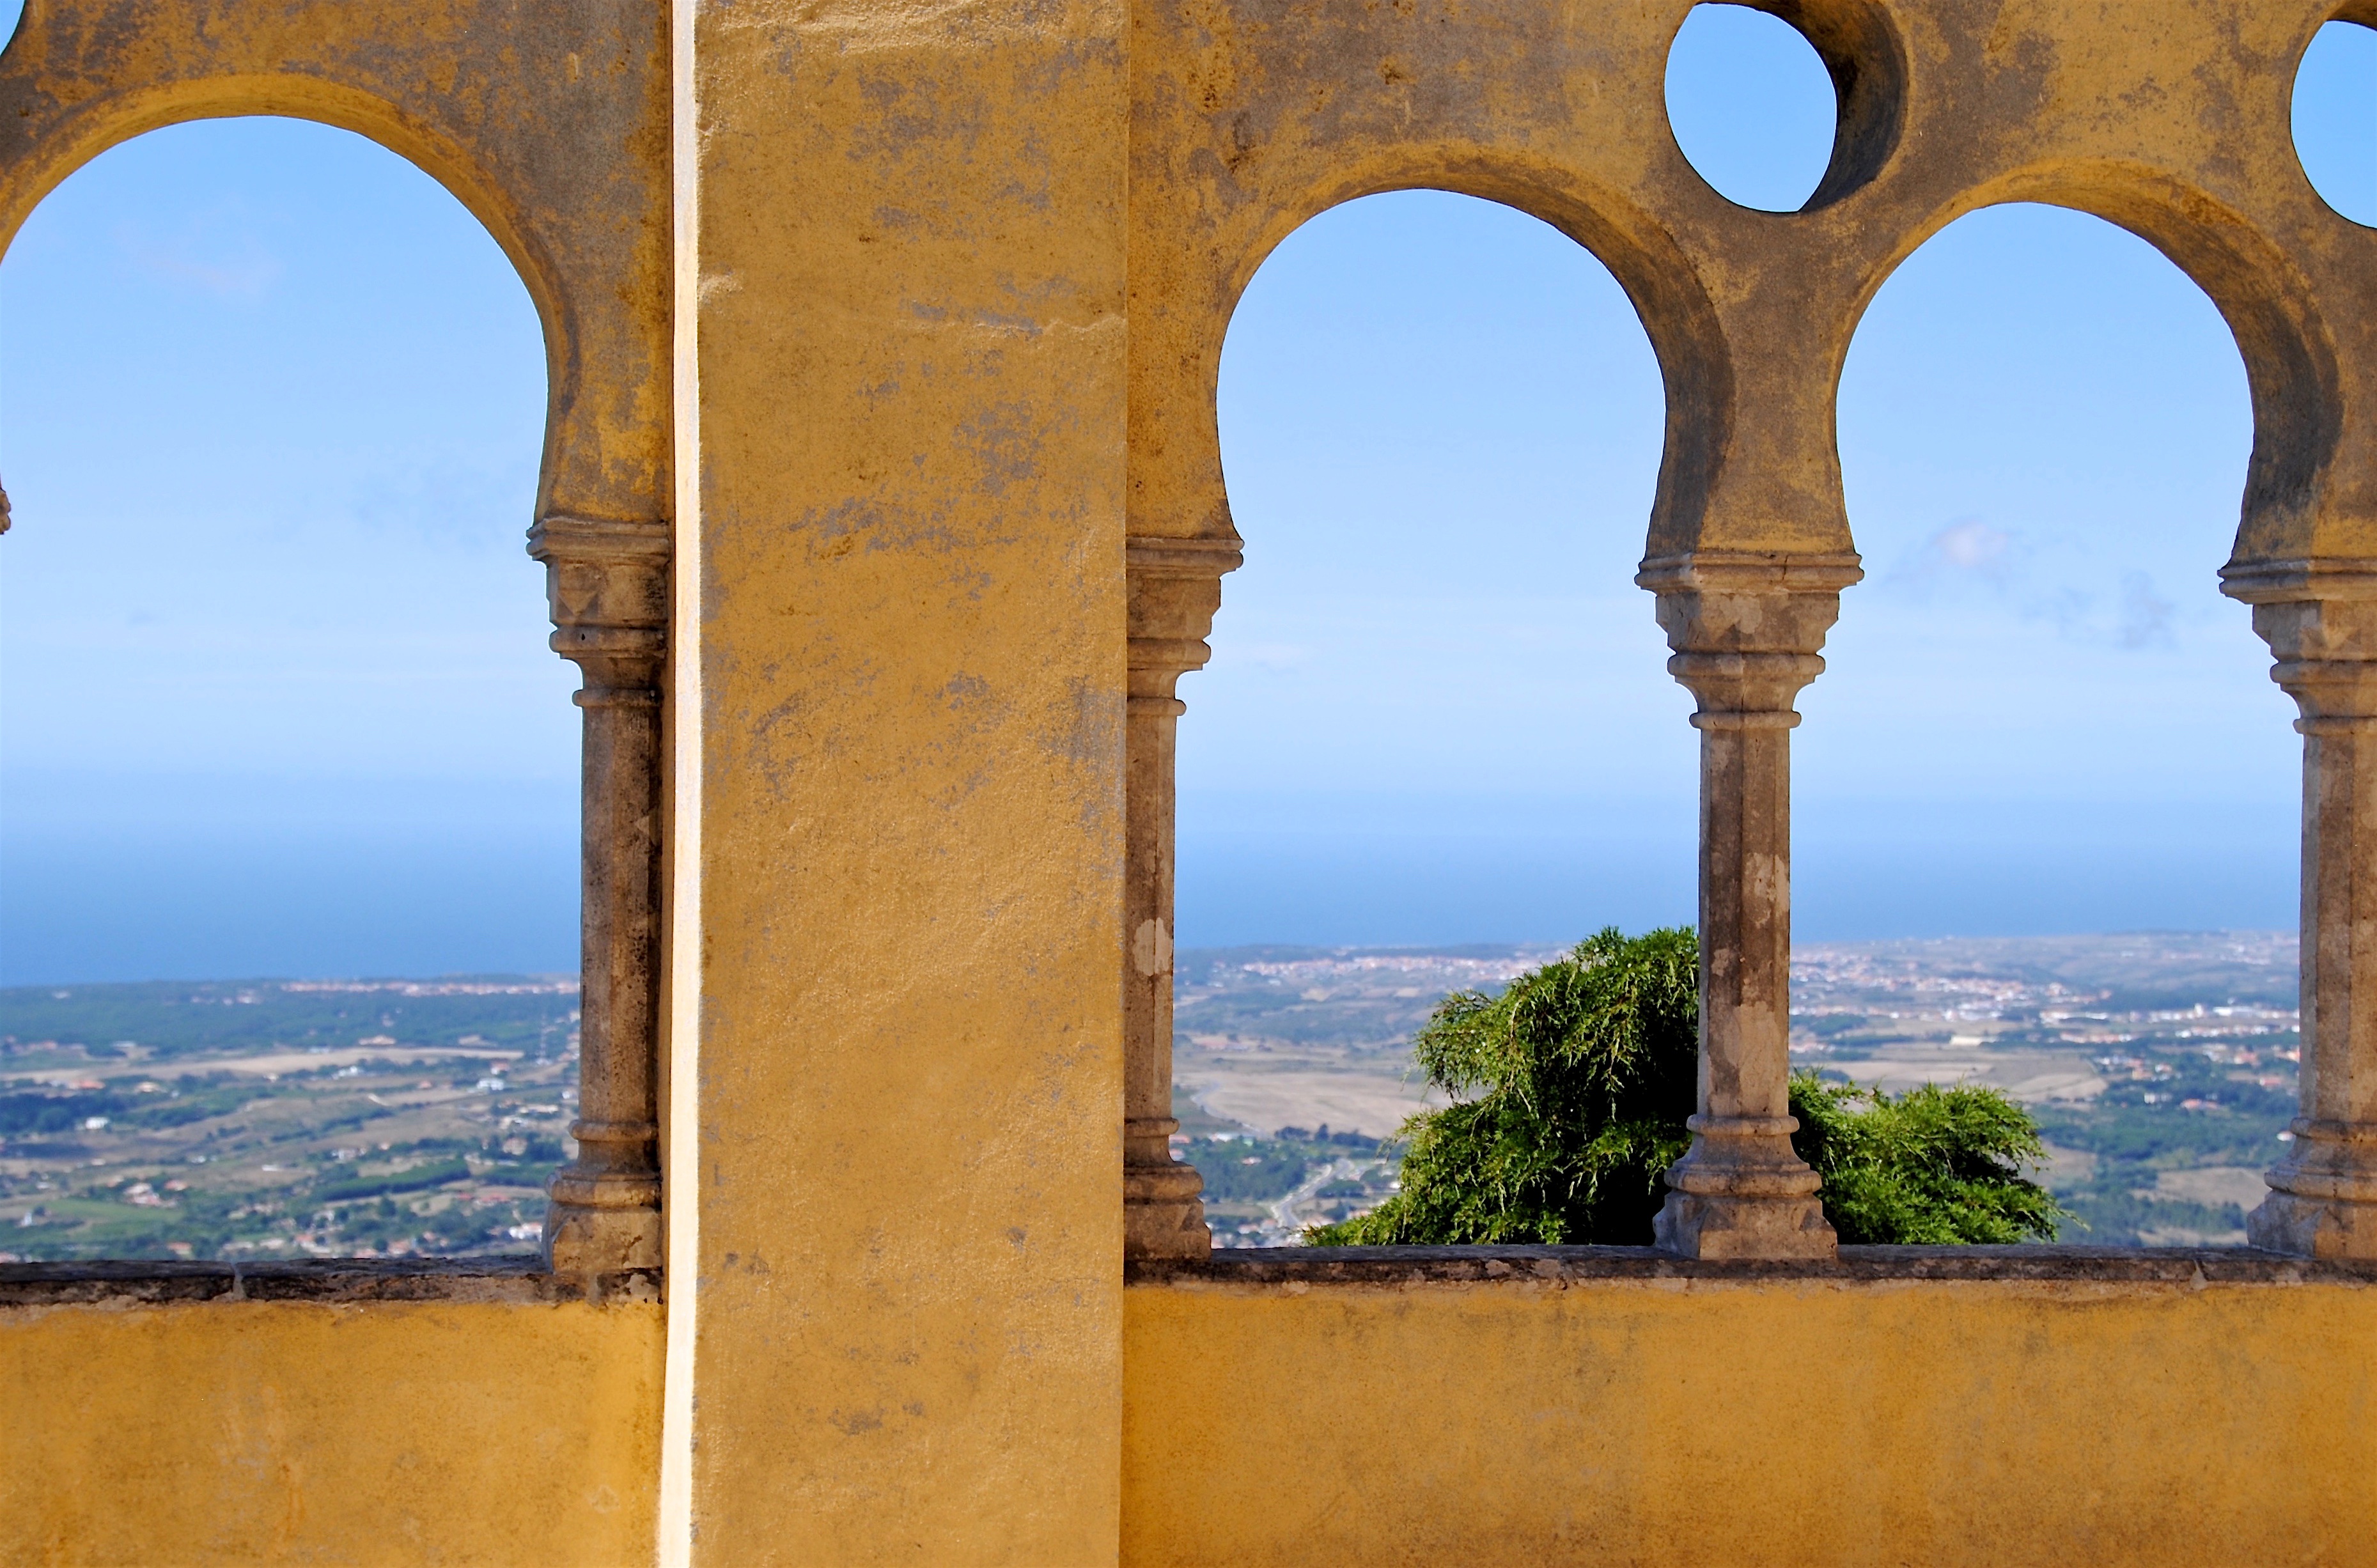
sea, rock, architecture, bridge, window, building, old, arch, tower, holiday, castle, landmark, fortress, holidays, ruins, arches, monastery, portugal, sintra, unesco world heritage site, ancient history